House-shaped shrine

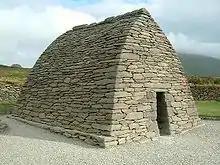
The 6th century Gallarus Oratory chapel gives an indication of the type of church buildings from which house-shaped shrines took their form.

House-shaped reliquaries are constructed to resemble the roofs of early Christian churches. or those of a form similar to the intact 12th century Gallarus Oratory in County Kerry, Ireland, A number of scholars have suggested that the shapes were inspired by early tomb-art (specifically Roman and early medieval sarcophagus), rather than churches, also seen in their similarity to the caps-stones of some Insular high crosses. Some Scandinavian examples are lined with runic inscriptions, suggesting pagan or secular functions. The sides of an example found in a grave for a woman at Sunndal Municipality, Norway, are decorated with opposing pairs of birds heads.